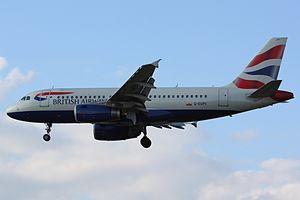
British Airways est la compagnie aérienne nationale du Royaume-Uni. Elle assure des vols intérieurs et internationaux depuis son hub principal à l'aéroport de Londres-Heathrow. British Airways est la troisième compagnie aérienne européenne après le groupe Air France-KLM et Lufthansa. Elle est membre fondateur de Oneworld.